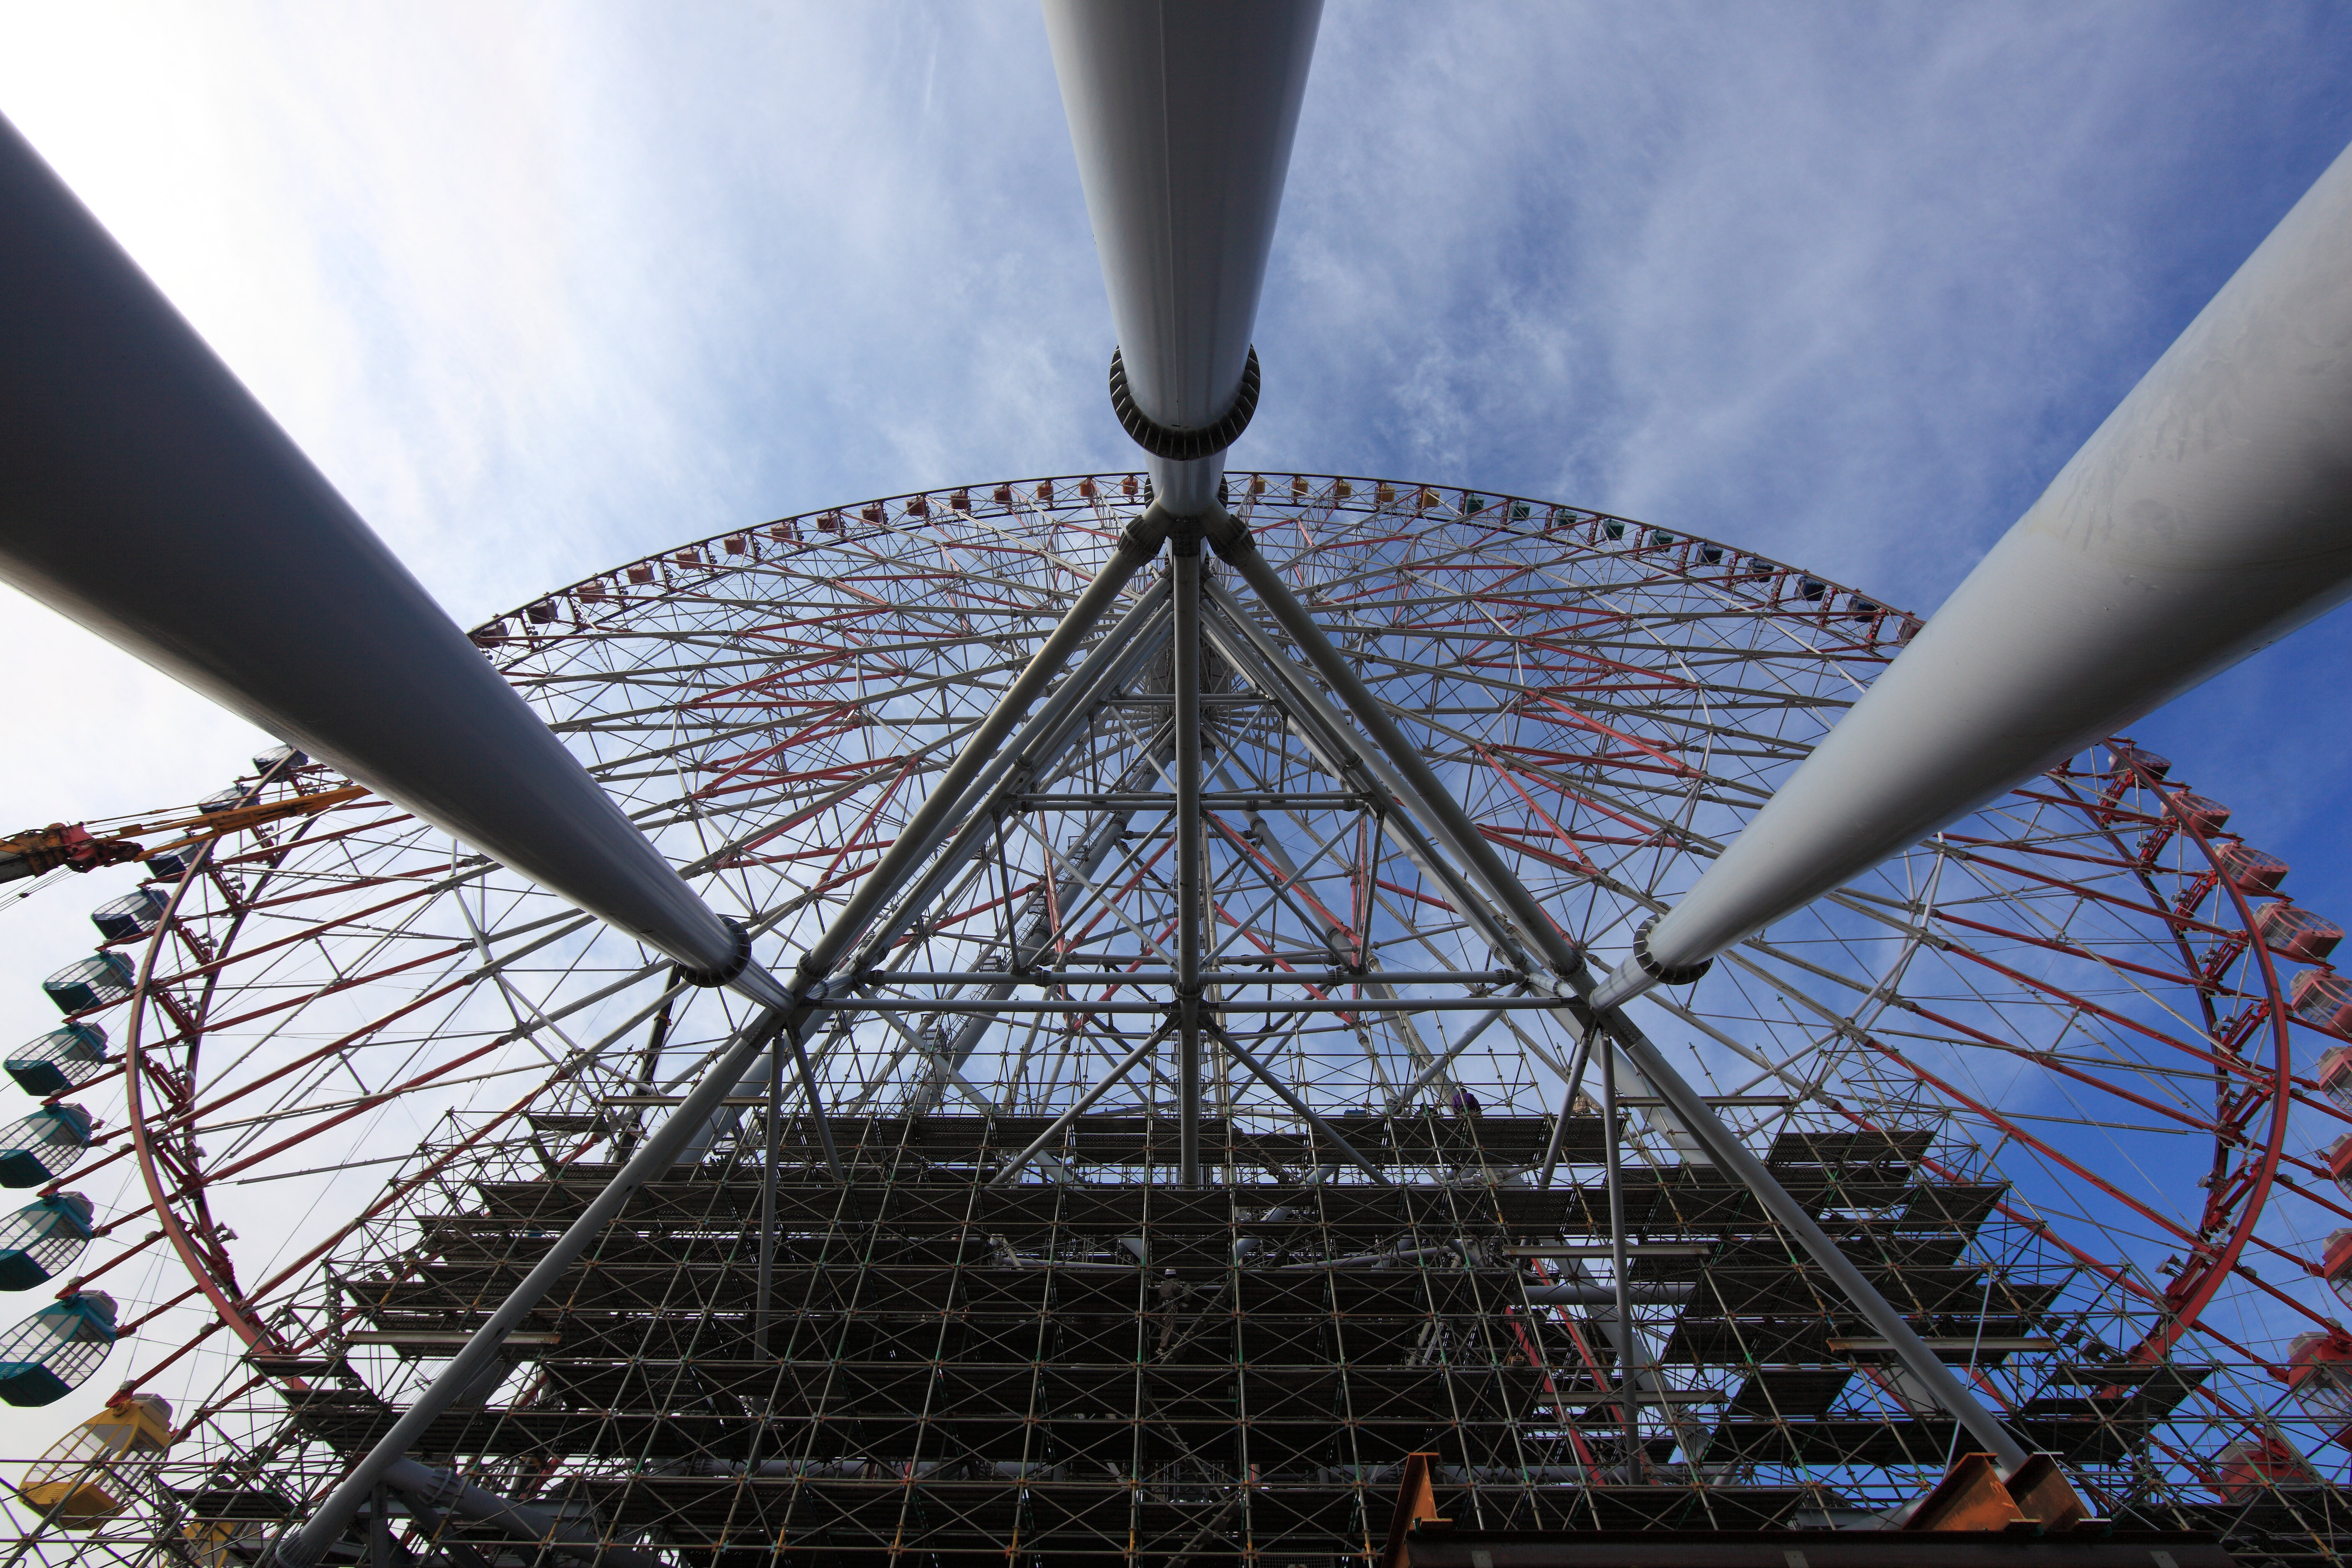
structure, wheel, high, ferris wheel, stadium, 5d, hires, ferris, markii, hi, res, resolution, canonef14mmf28liiusm, atmosphere of earth, sport venue